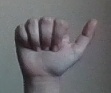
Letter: dhad